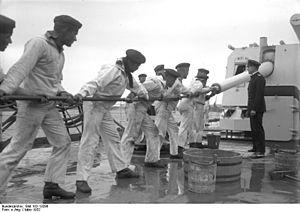
Le SMS Hannover est le deuxième des cinq pré-Dreadnoughts de classe Deutschland de la marine impériale allemande. Il est nommé ainsi en l'honneur de l'État allemand du Hanovre, situé en Basse-Saxe actuelle.